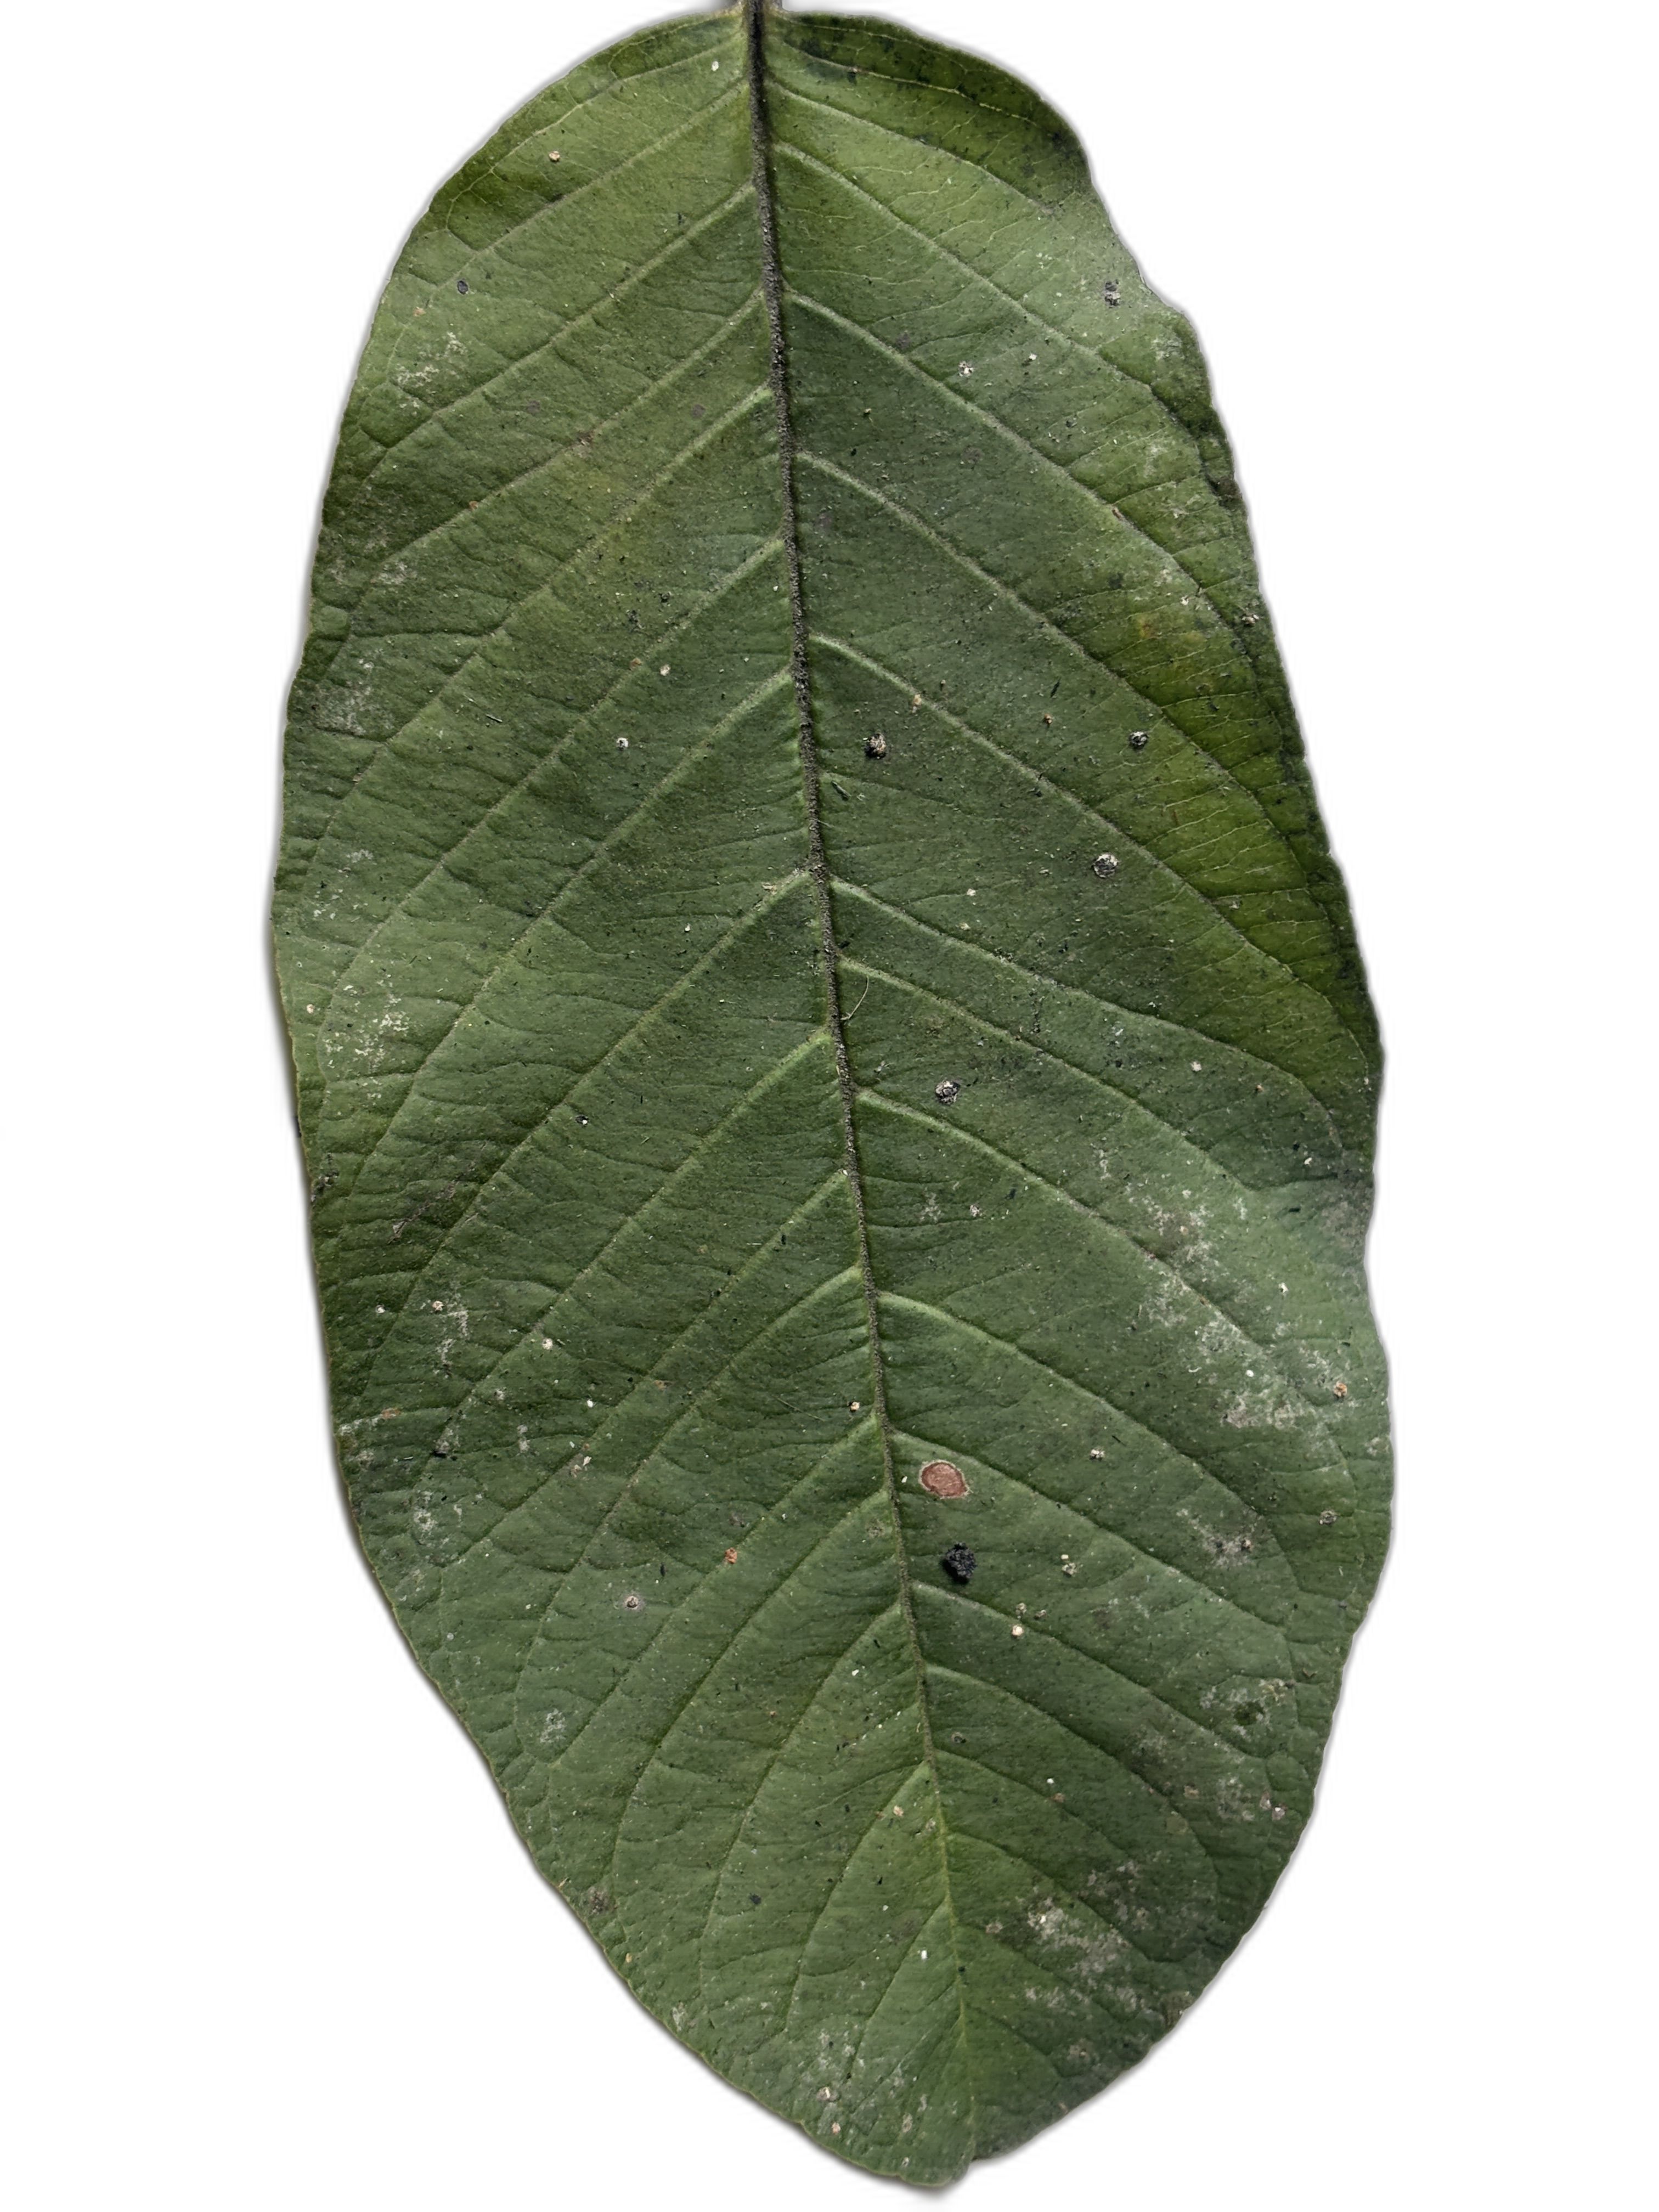
Plant part: leaf
Disease: Anthracnose